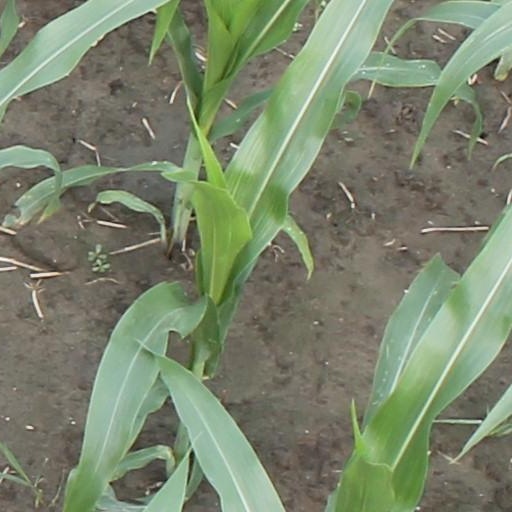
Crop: maize; corn